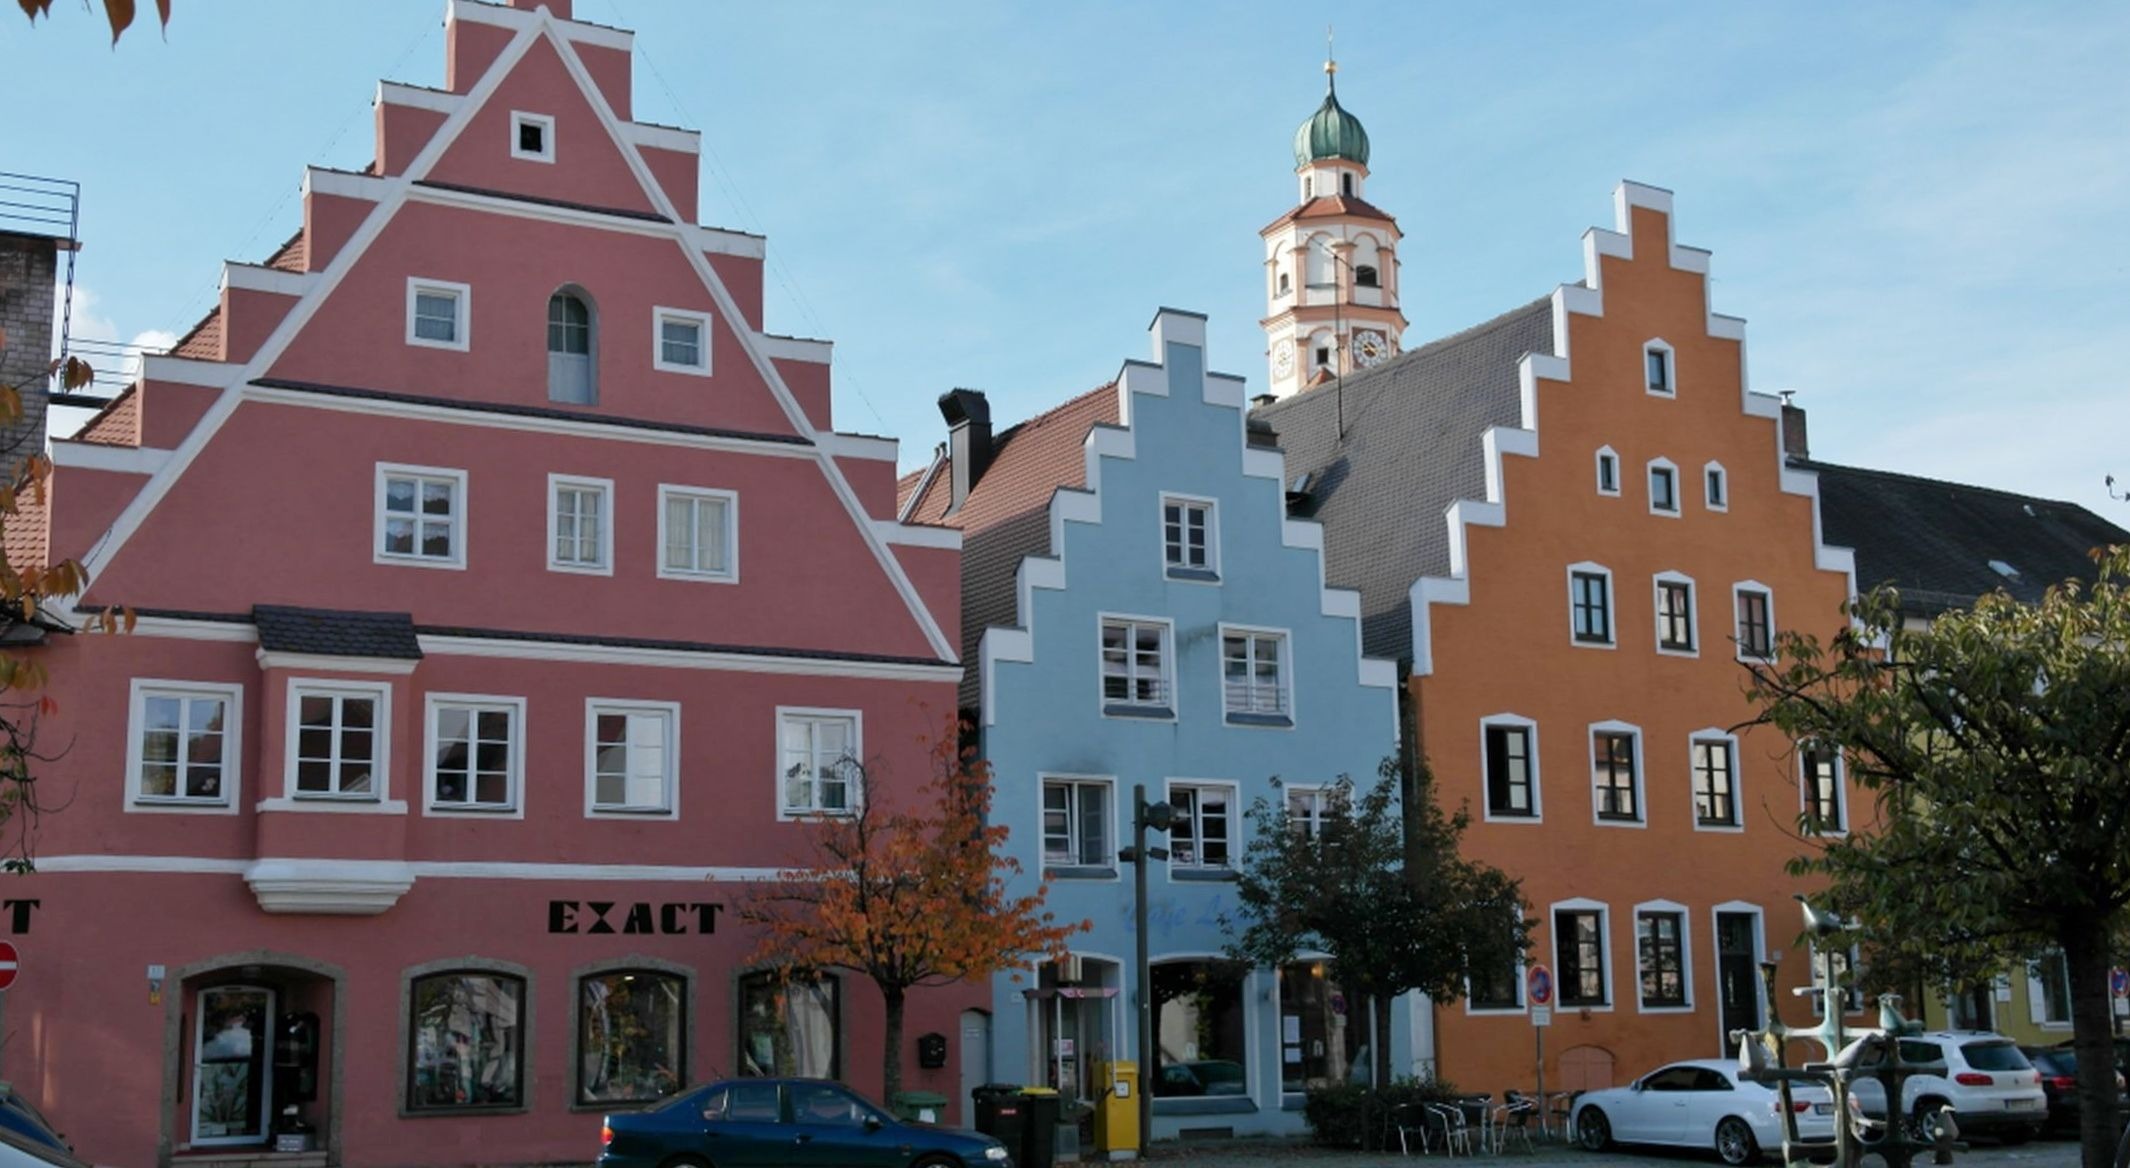
house, town, building, city, facade, property, waterway, germany, bavaria, estate, asparagus, neighbourhood, residential area, schrobenhausen